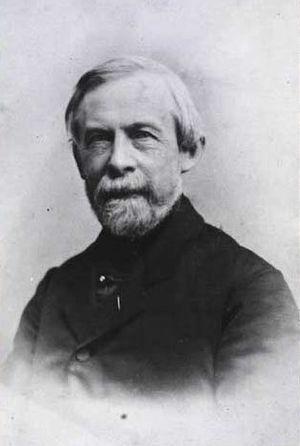
Otto Müller (politiker)
Foto: Hansen, Schou & Weller
Otto Frederik Müller var en dansk højesteretsassessor og politiker, bror til Adam og Ludvig Müller og far til P.E. Lange-Müller.